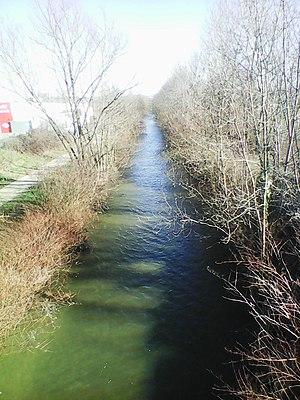
Canal de la Bourbre à L'Isle d'Abeau dans le secteur des Ayes le 16 février 2019
L'Isle-d’Abeau est une commune française, située dans le département de l'Isère, en région Auvergne-Rhône-Alpes, et autrefois rattachée à la province du Dauphiné.